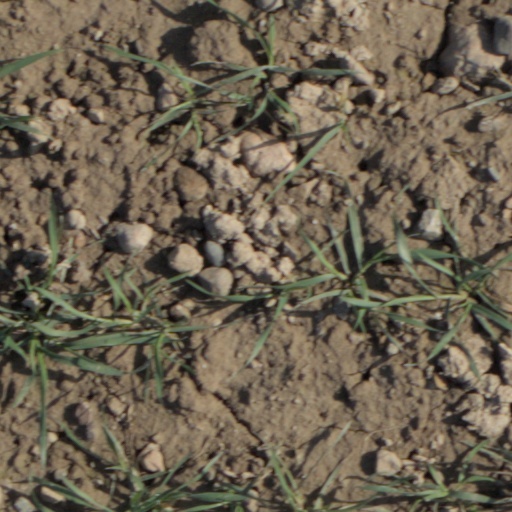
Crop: wheat